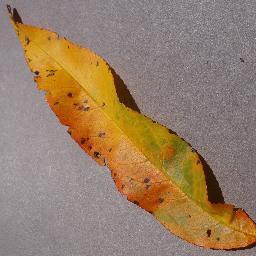
Label: Peach___Bacterial_spot